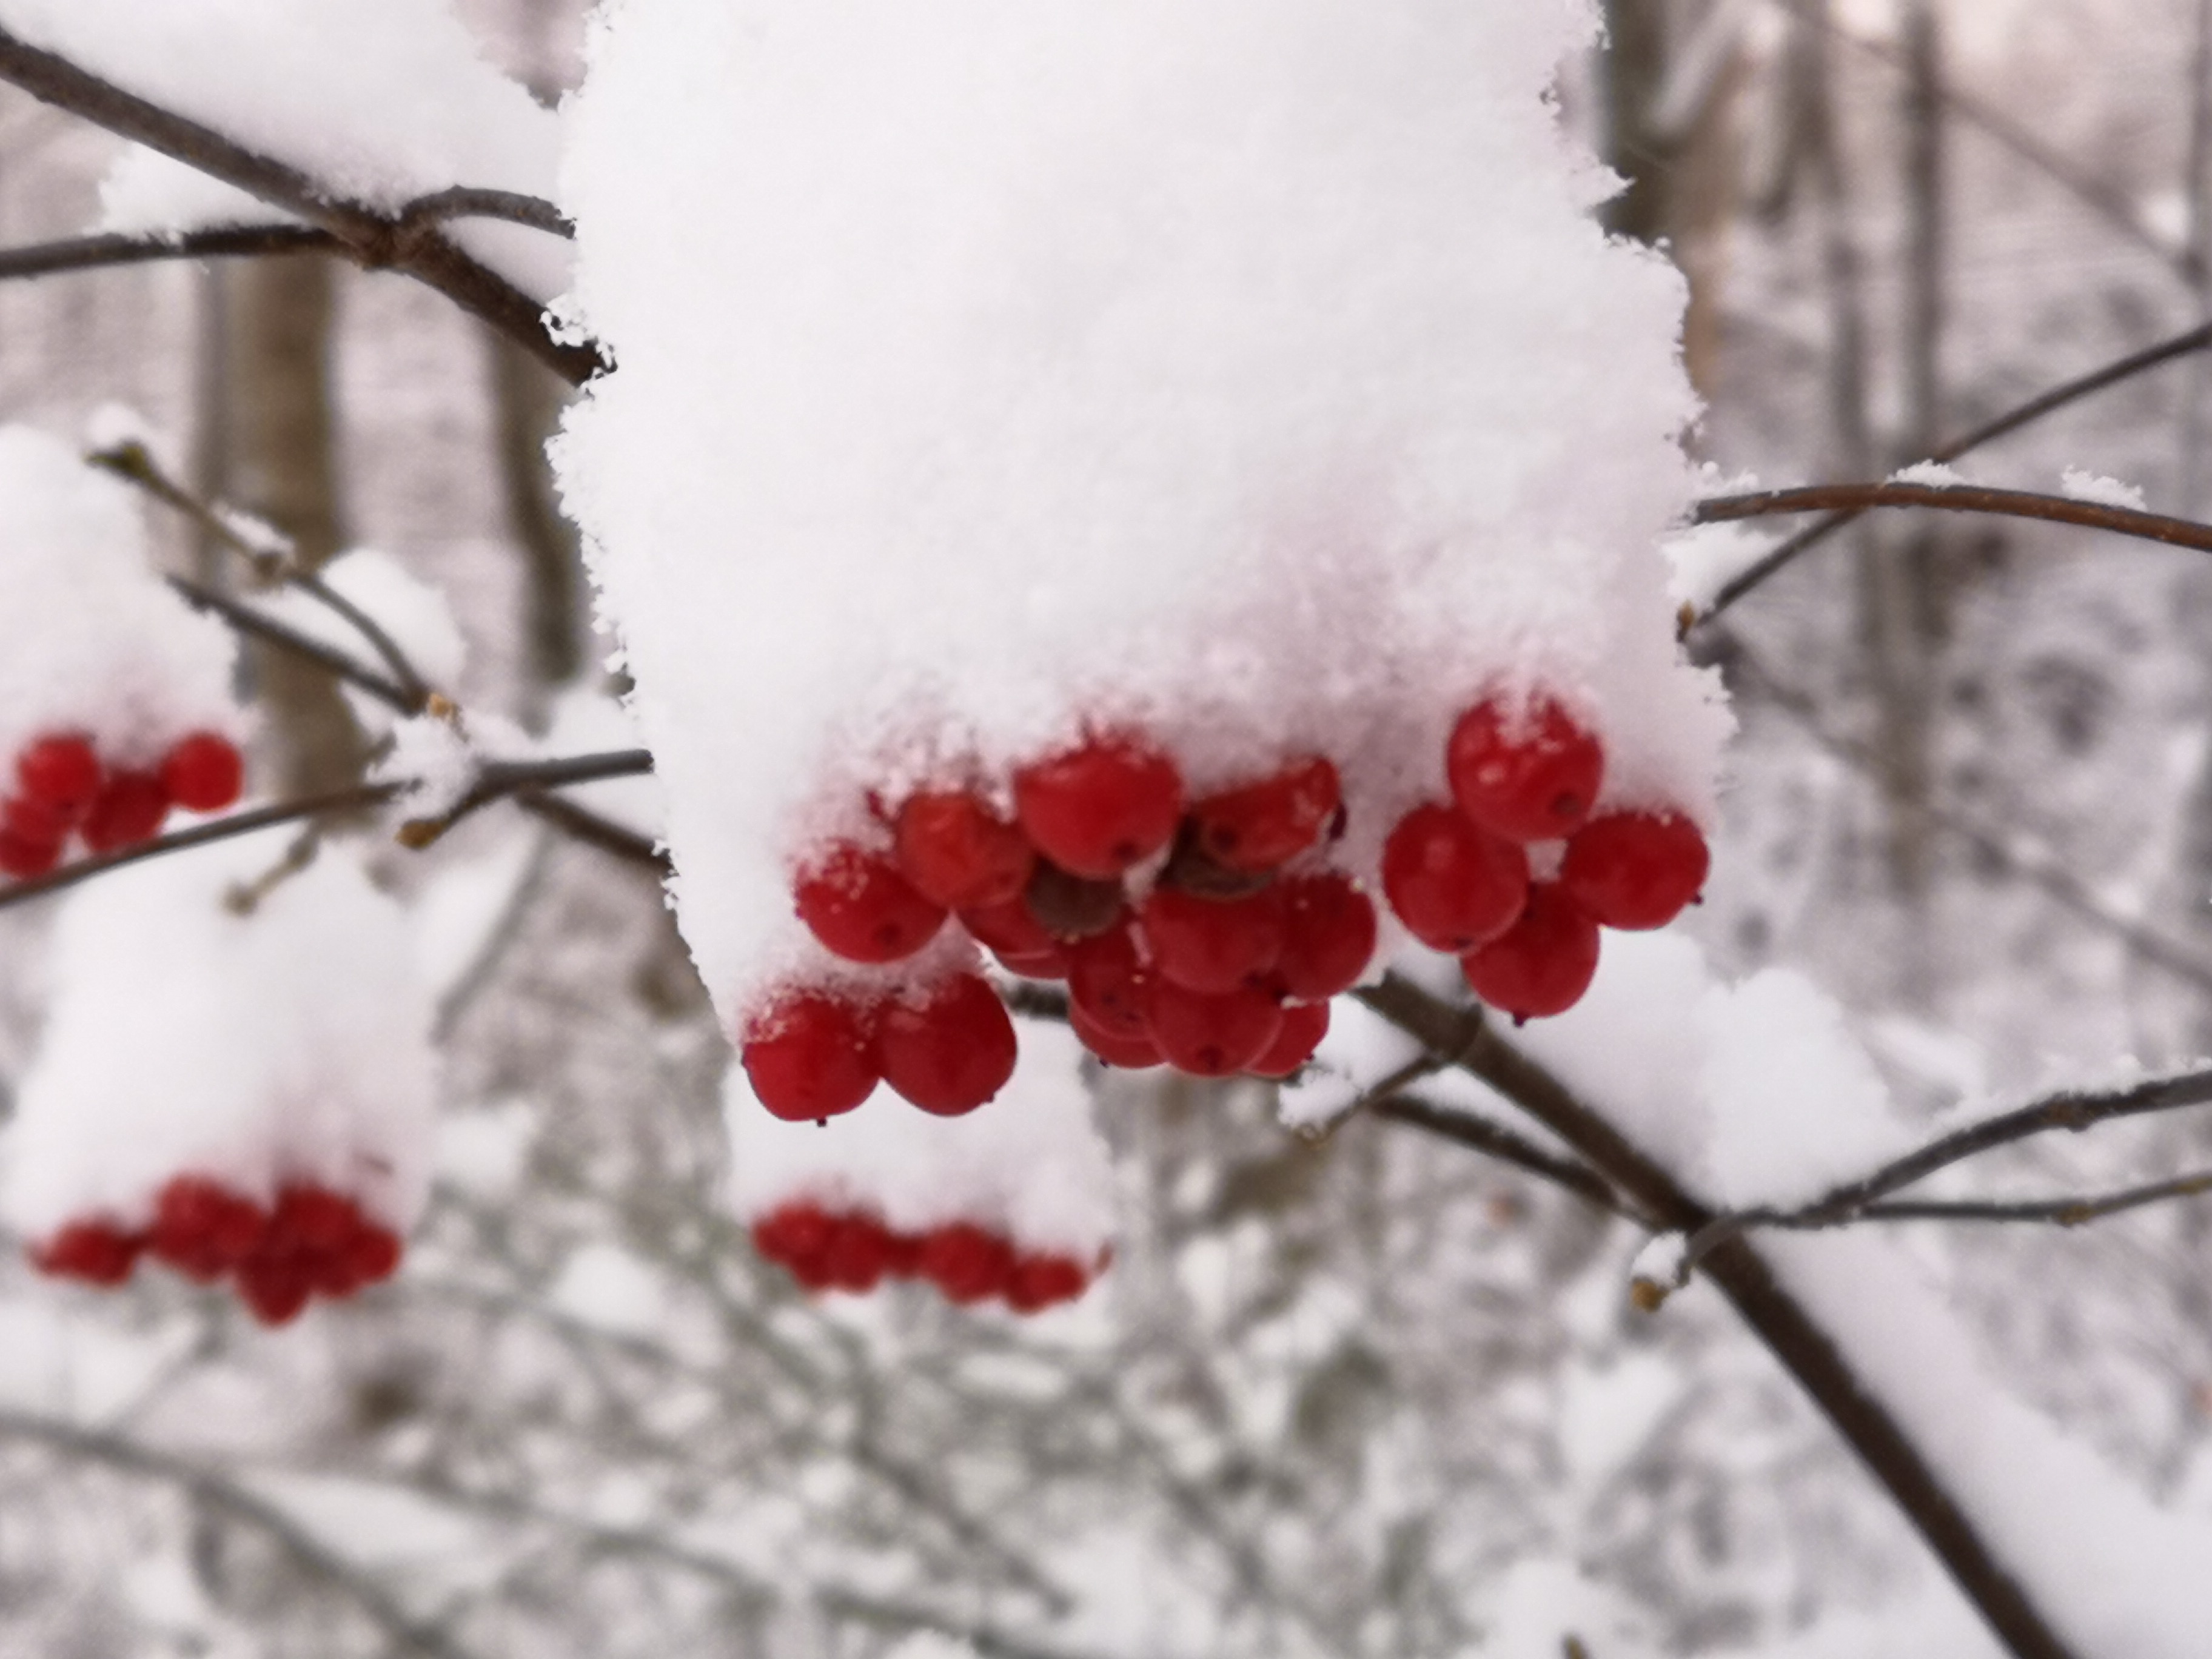
snow, scene, plant, twig, branch, fruit, freezing, tree, woody plant, berry, flower, winter, precipitation, frost, flowering plant, produce, Superfruit, natural landscape, blossom, plant stem, subshrub, arctostaphylos, prunus, viburnum, moschatel family, ice, oleaster